P. S. Kumaraswamy Raja

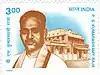
1999 stamp of India

Raja has been commemorated on an Indian Postal Service stamp. P. S. Kumaraswamy Raja centenary marriage hall was opened in 1998 by then chief minister to commemorate his centenary birthday celebrations.